Seven Wonders of Ukraine

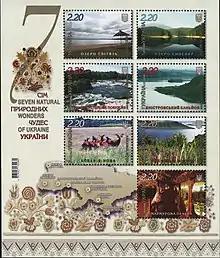
Ukraine postal stamp commemorating images of the "Seven natural wonders of Ukraine"

The Seven Natural Wonders of Ukraine is the selection of the most popular and unique natural landmarks in Ukraine, as the second stage of the Seven Wonders of Ukraine national program. All seven sites are publicly owned protected areas of at least regional level, available for tourism.